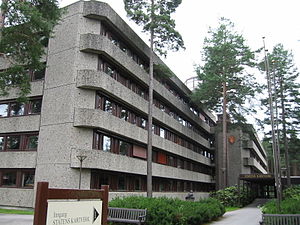
Statens kartverk
Indgangen til Statens kartverk i Hønefoss
Statens kartverk er en norsk statsligt forvaltningsorgan under Kommunal- og moderniseringsdepartementet. Hovedkontoret ligger på Hvervenmoen ved Hønefoss i Ringerike kommune.